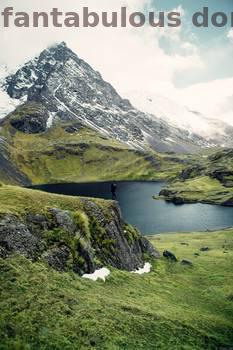
Label: Watermark